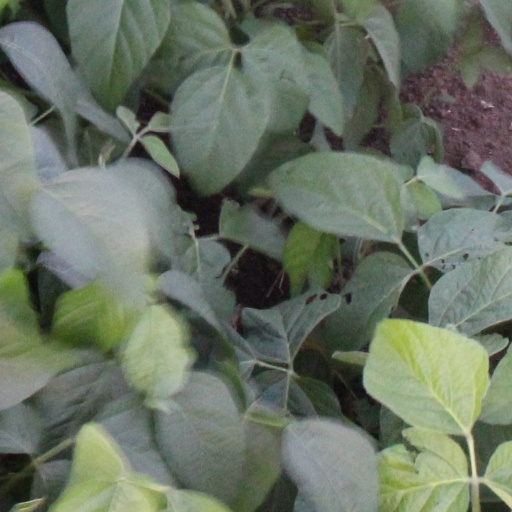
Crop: soybean